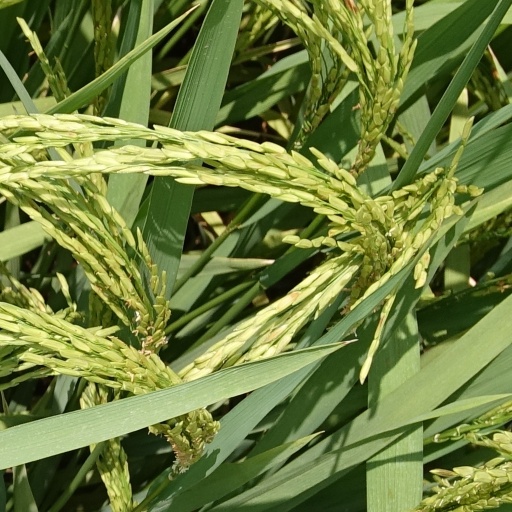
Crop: rice